Manuel Tinio

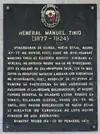
Historical marker unveiled in 1977 and located at Tinio's mausoleum in Cabanatuan City

The Tinio family, according to contemporary sources, was the most prominent and wealthiest family in the province of Nueva Ecija. They were the largest landowner in Central Luzon prior to the declaration of Martial Law. The Tinio family is of Chinese descent.